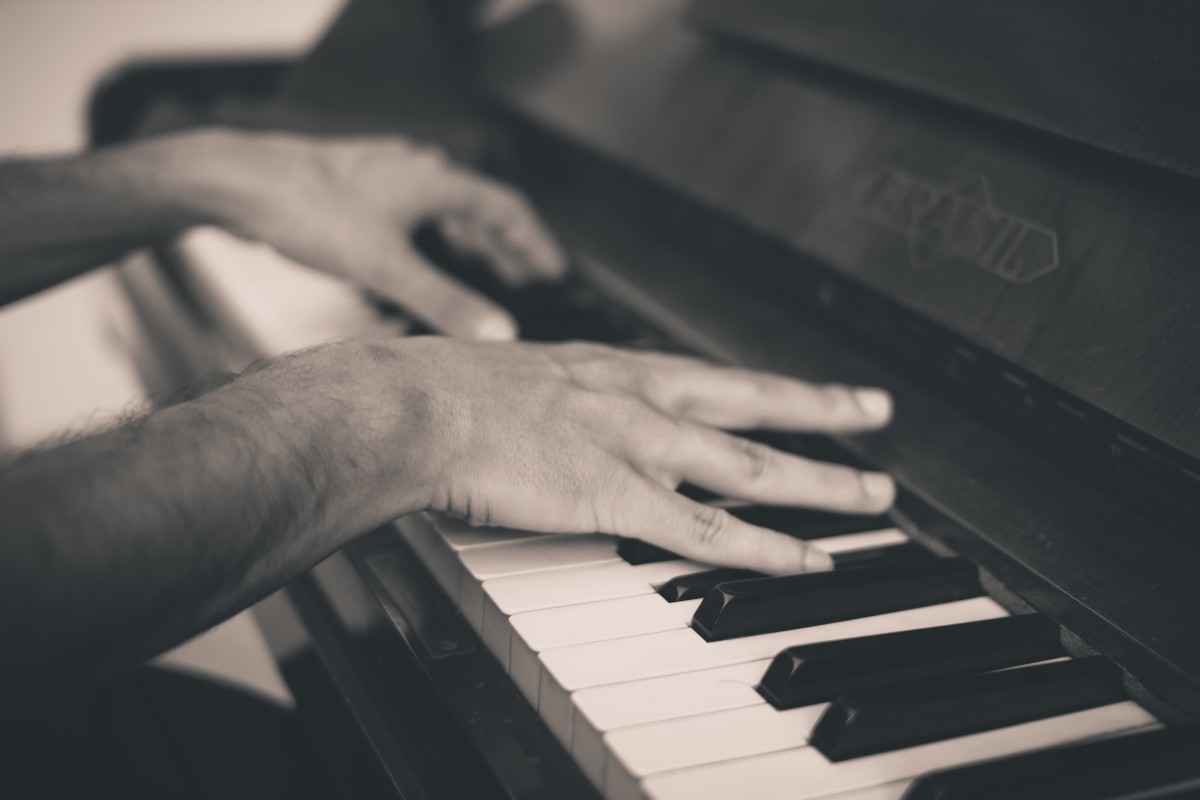
Tags: music, black and white, technology, piano, key, musician, musical instrument, pianist, computer keyboard, monochrome photography, string instrument, electronic device, musical keyboard